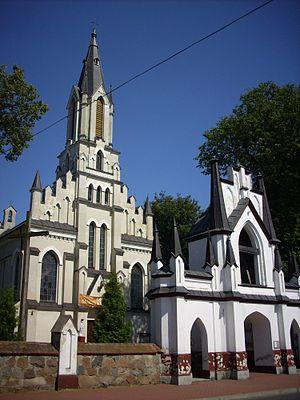
Stara Kornica est un village polonais de la gmina de Stara Kornica dans la powiat de Łosice de la voïvodie de Mazovie dans le centre-est de la Pologne.